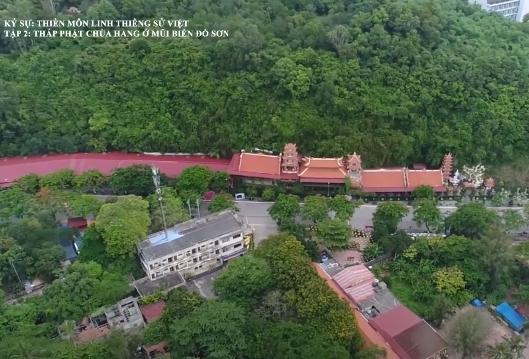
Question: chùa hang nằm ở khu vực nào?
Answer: chùa hang nằm ở mũi biển đồ sơn